Jewish insurgency in Mandatory Palestine

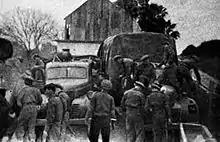
Irgun men in British Army uniforms, preparing to stage the Acre Prison break

In the aftermath of the bombing, the head of the British forces in Palestine, General Sir Evelyn Barker, responded by ordering British personnel to boycott all: